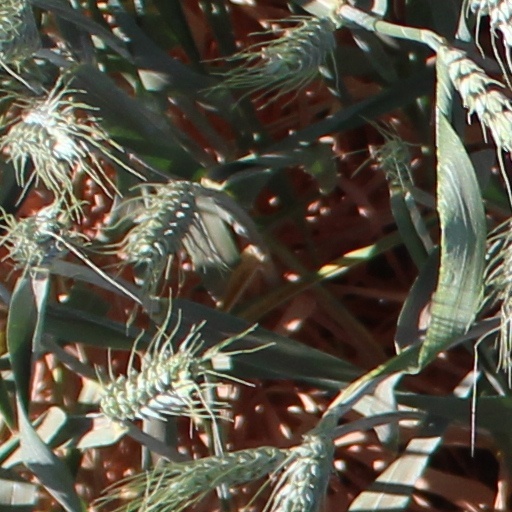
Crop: wheat